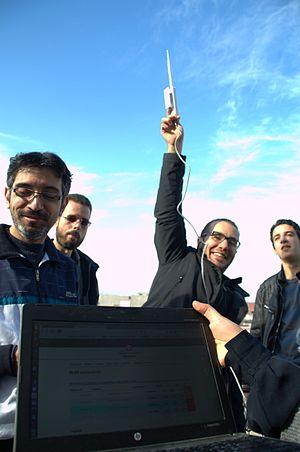
Atelier pour l'installation et la configuration d'un Mesh Networking dans la ville de Sayada en Tunisie
Sayada est une ville côtière de l’est de la Tunisie située à une quinzaine de kilomètres au sud de Monastir.